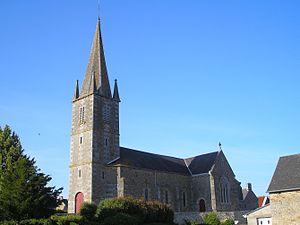
Marcilly (Normandie, France). L'église Saint-Martin.
Marcilly est une commune française, située dans le département de la Manche en région Normandie, peuplée de 328 habitants.